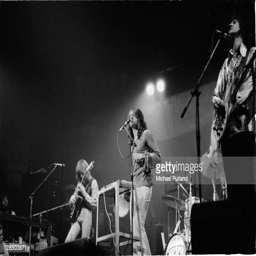
country artist and progressive rock artist perform on stage